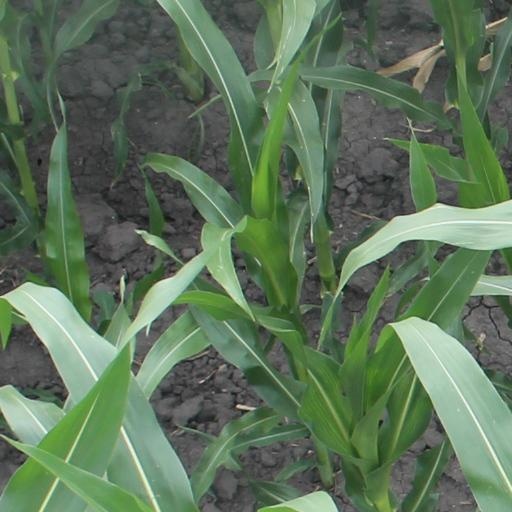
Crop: maize; corn